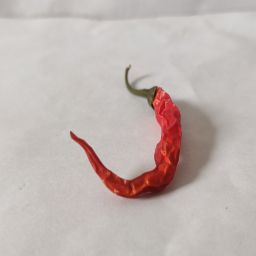
Crop: Chile Pepper
Quality: Dried